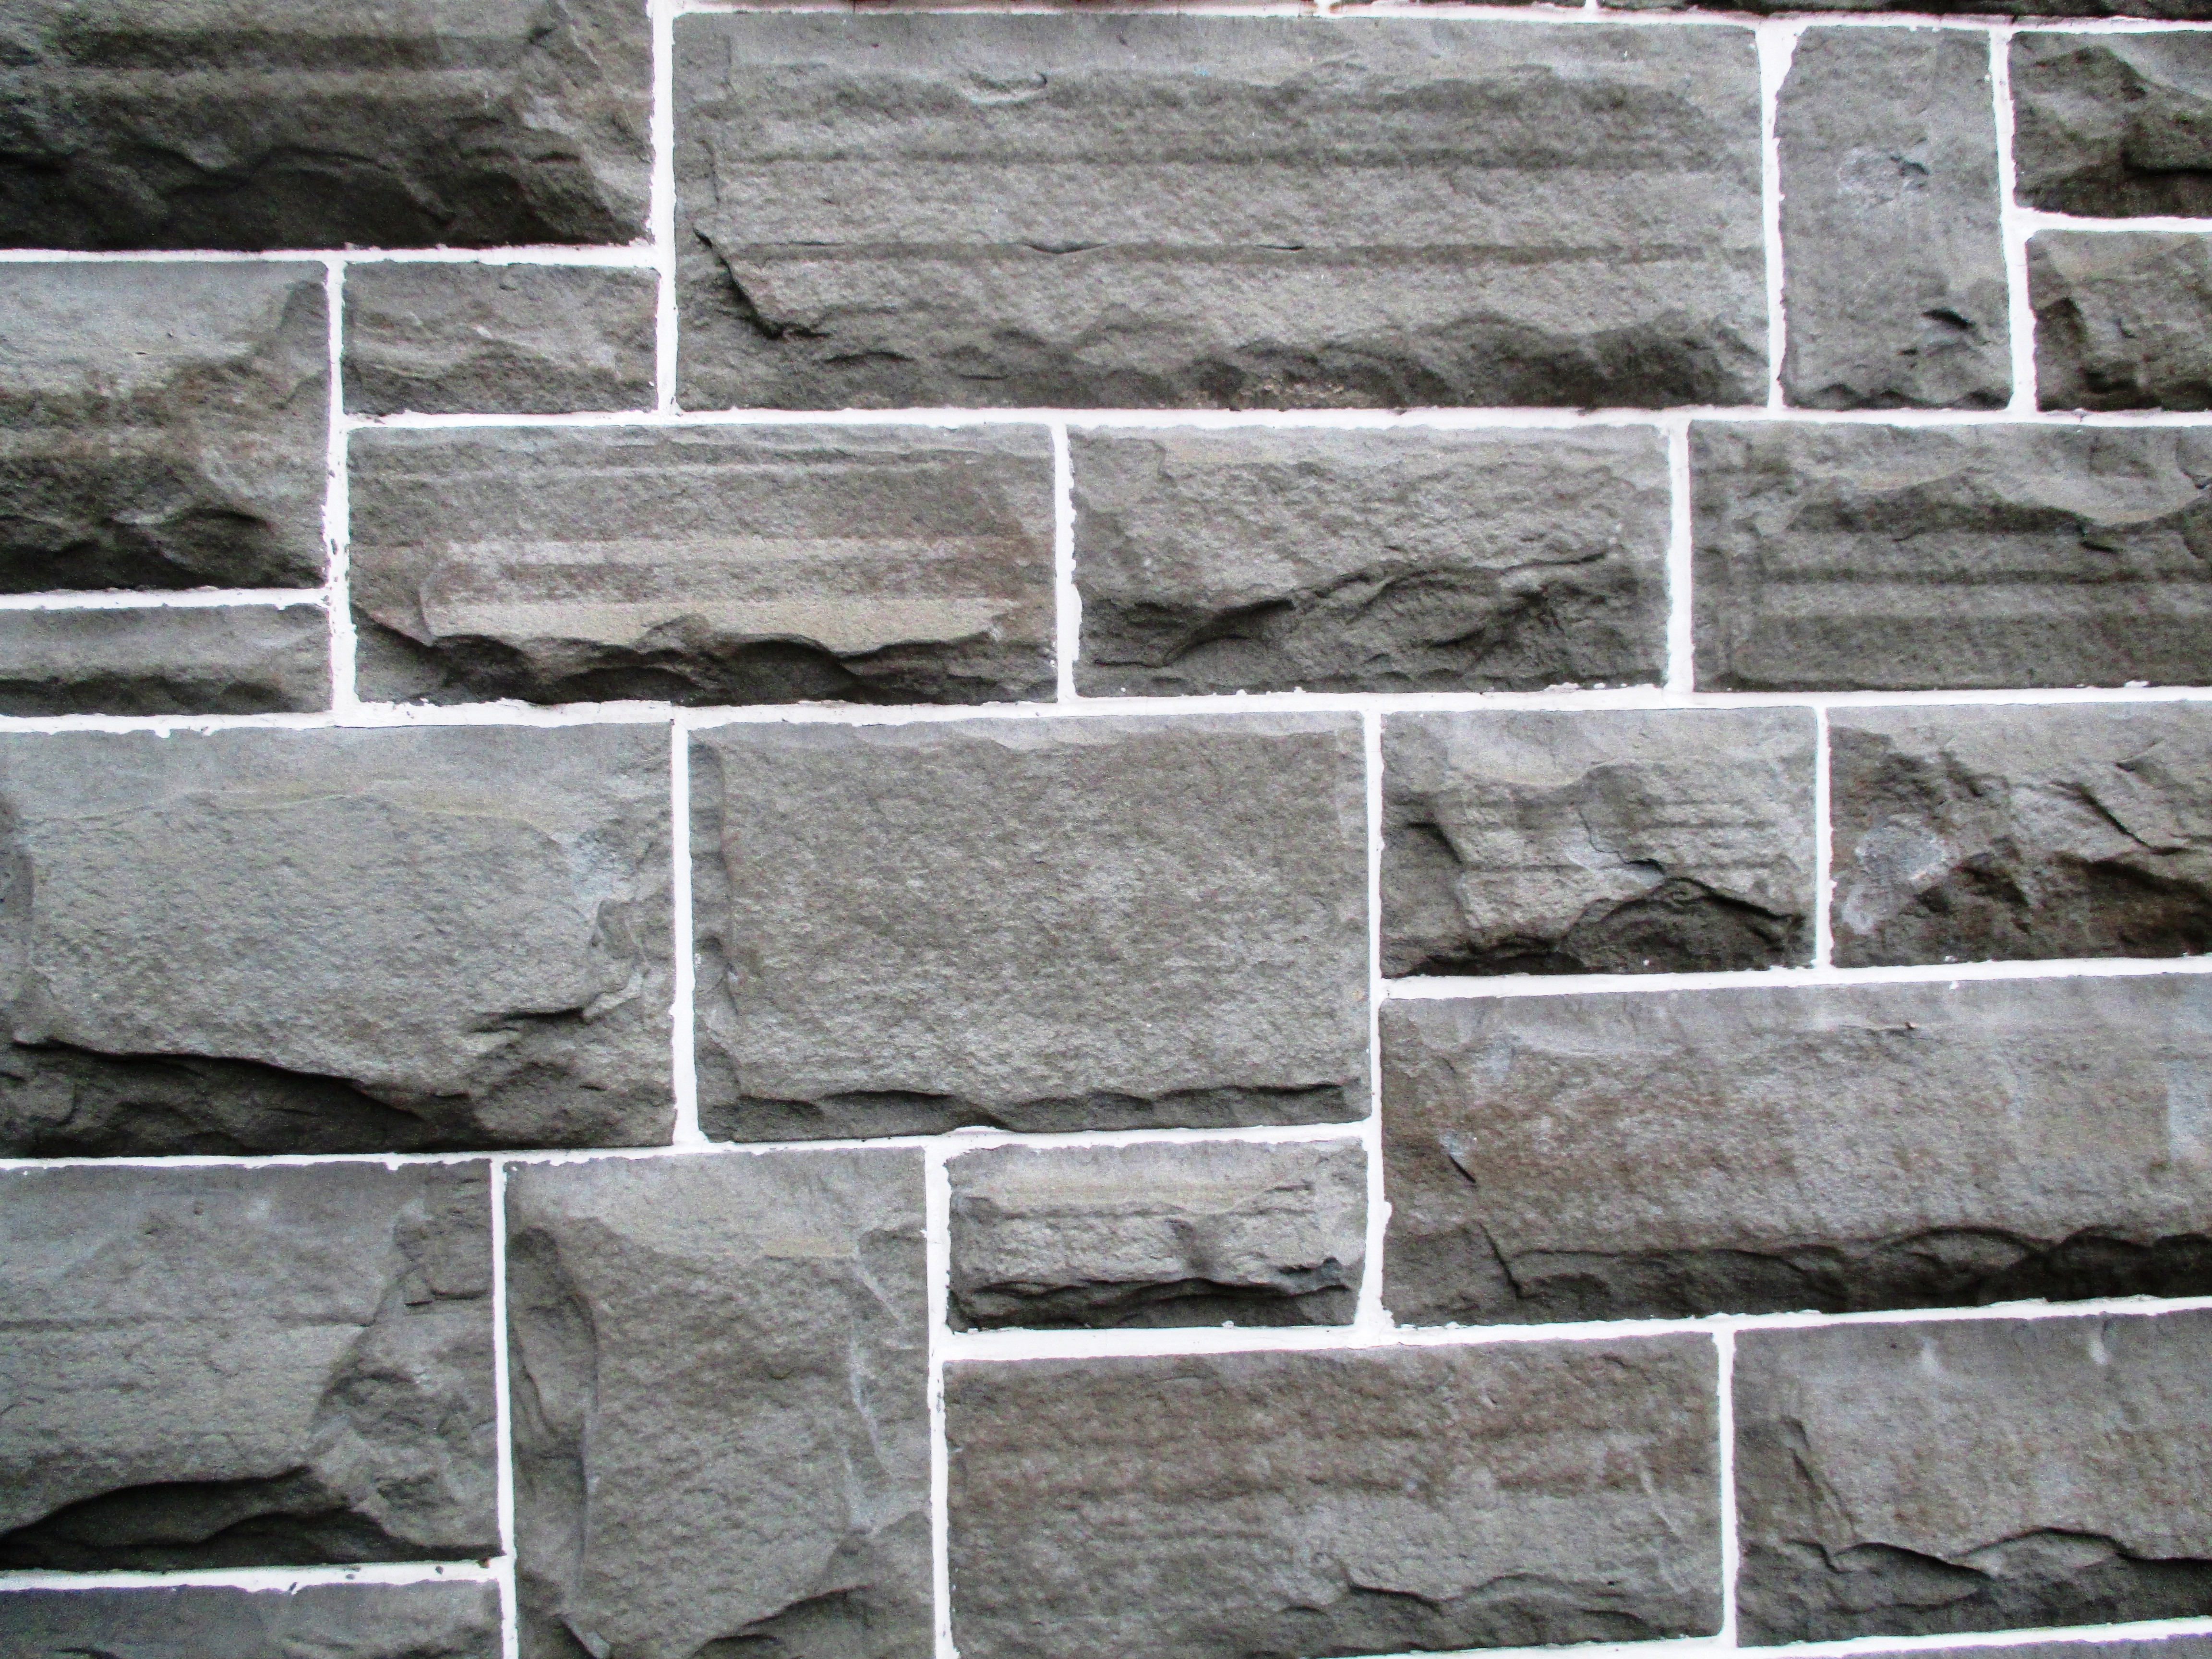
rock, white, floor, wall, stone wall, brick, close, material, art, design, brickwork, joints, sand stone, flooring